Zhytomyr

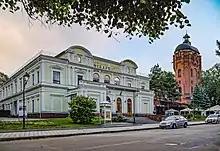
Philharmonia theater and old water tower

During World War II Zhytomyr and the surrounding territory was for two and a half years (first from 9 July 1941 to 12 November 1943, and again from 19 November 1943 to 31 December 1943) under Nazi German occupation and was Heinrich Himmler's Ukrainian headquarters. The Nazi regime in what they called the "Zhytomyr General District" became what historian Wendy Lower describes asa laboratory for… Himmler's resettlement activists… the elimination of the Jews and German colonization of the East—transformed the landscape and devastated the population to an extent that was not experienced in other parts of Nazi-occupied Europe besides Poland. [While]… [u]ltimately, the exigencies of the war effort and mounting partisan warfare behind the lines prevented Nazi leaders from fully developing and realizing their colonial aims in Ukraine… In addition to the immediate destruction of all Jewish communities, Himmler insisted that the Ukrainian civilian population be brought to a 'minimum.'